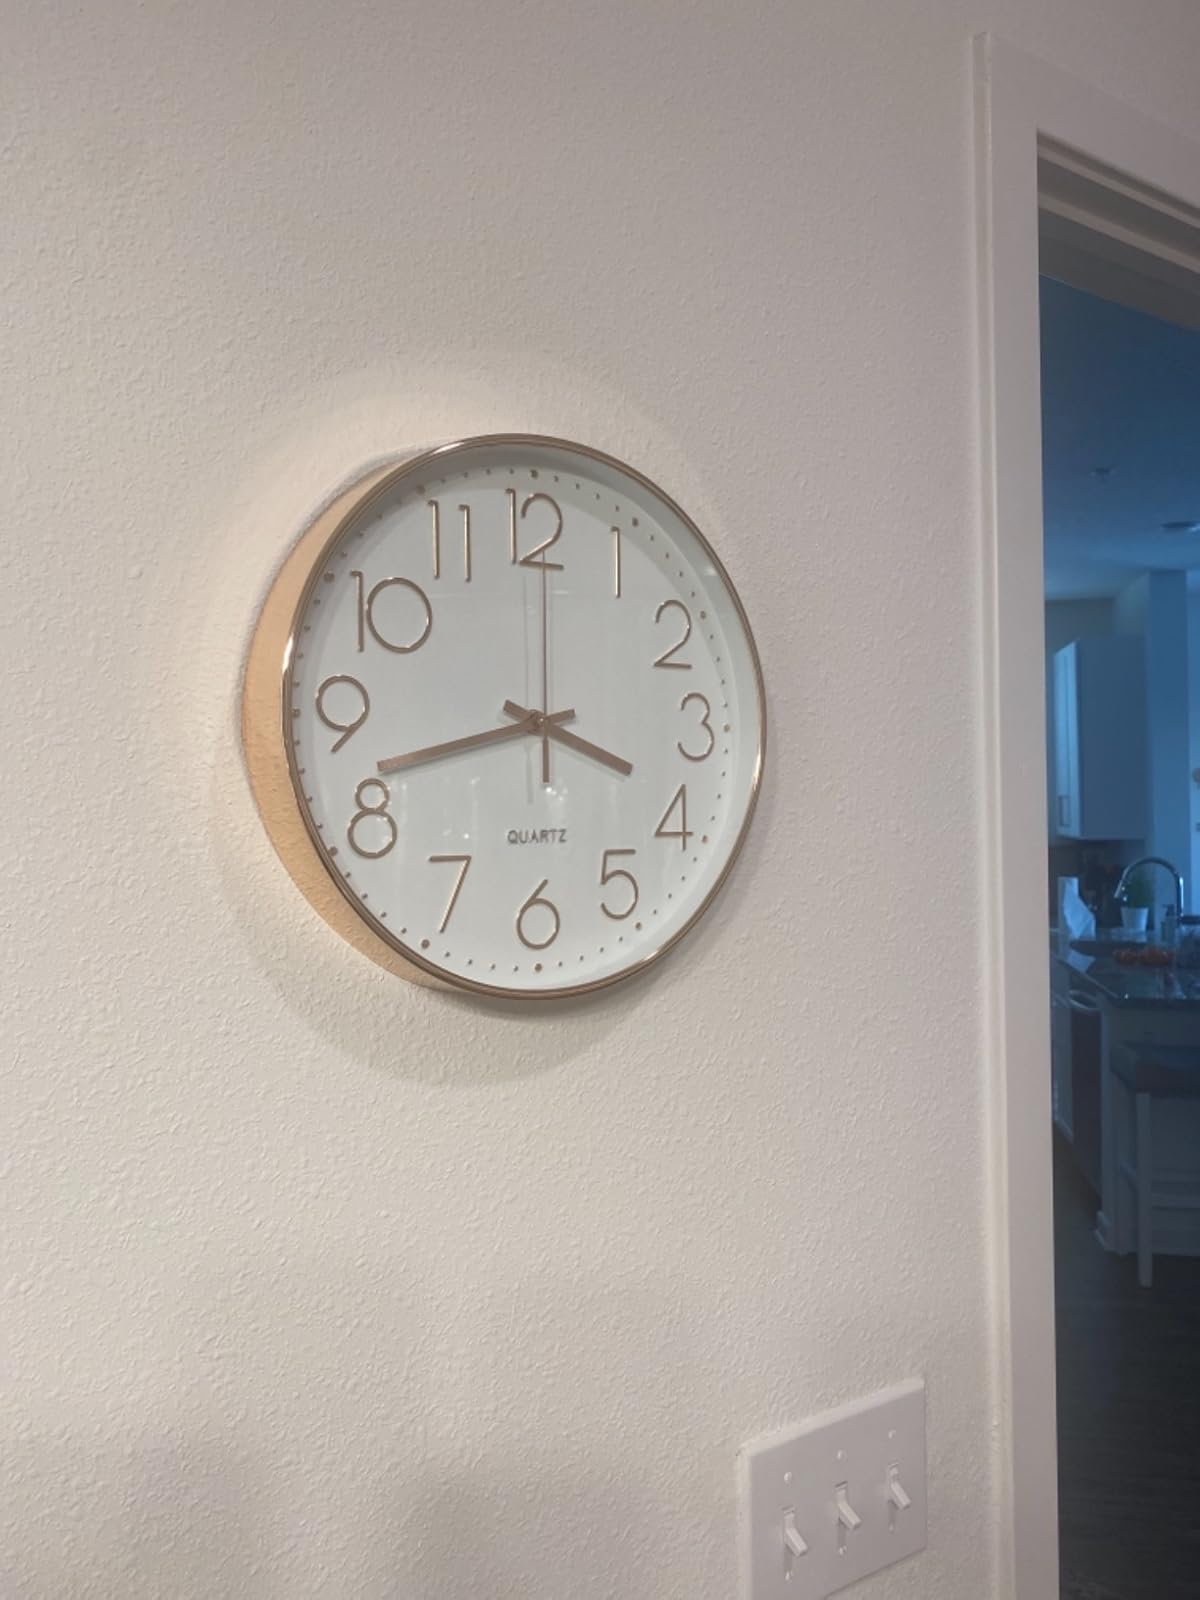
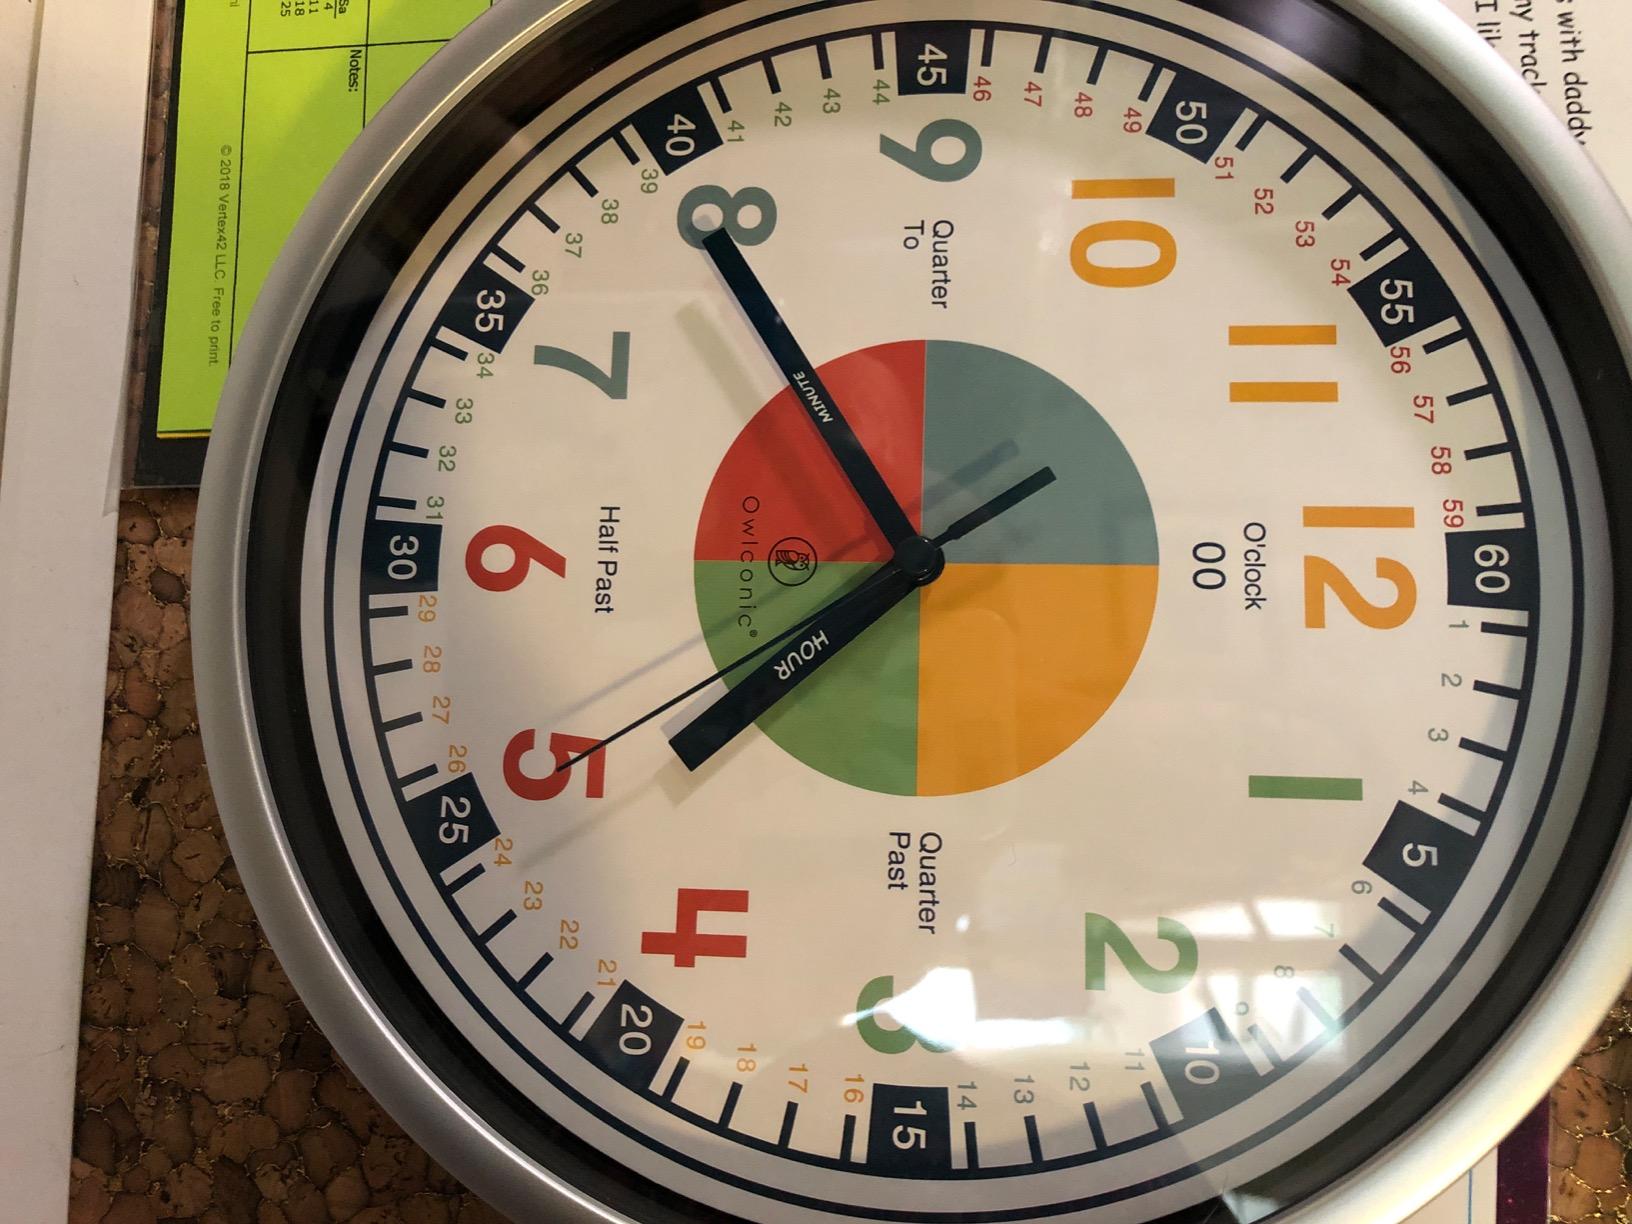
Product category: clock
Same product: no